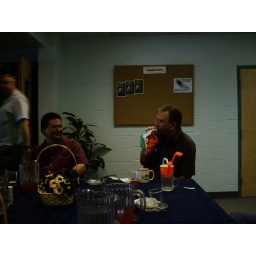
staff summer party - jake got an inflatable beach ball in his white elephant present